Shirin Ebadi

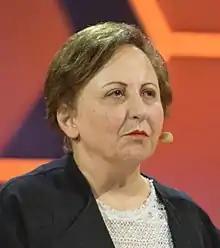
Ebadi in 2017

Shirin Ebadi (born 21 June 1947) is an Iranian Nobel laureate, lawyer, writer, teacher and a former judge and founder of the Defenders of Human Rights Center in Iran. In 2003, Ebadi was awarded the Nobel Peace Prize for her pioneering efforts for democracy and women's, children's, and refugee rights. She was the first Muslim woman and the first Iranian to receive the award.